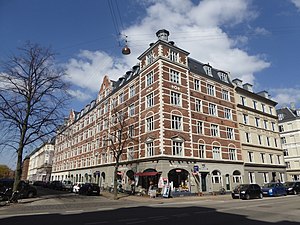
Livjægergade / Nævneværdige bygninger i gaden
Ejendommen Rosenborghus på hjørnet af Classensgade.
Livjægergade er næsten 500 meter lang og er beliggende på Østerbro i København, mellem Kastelsvej og Næstvedgade/ Rosenvængets Allé.